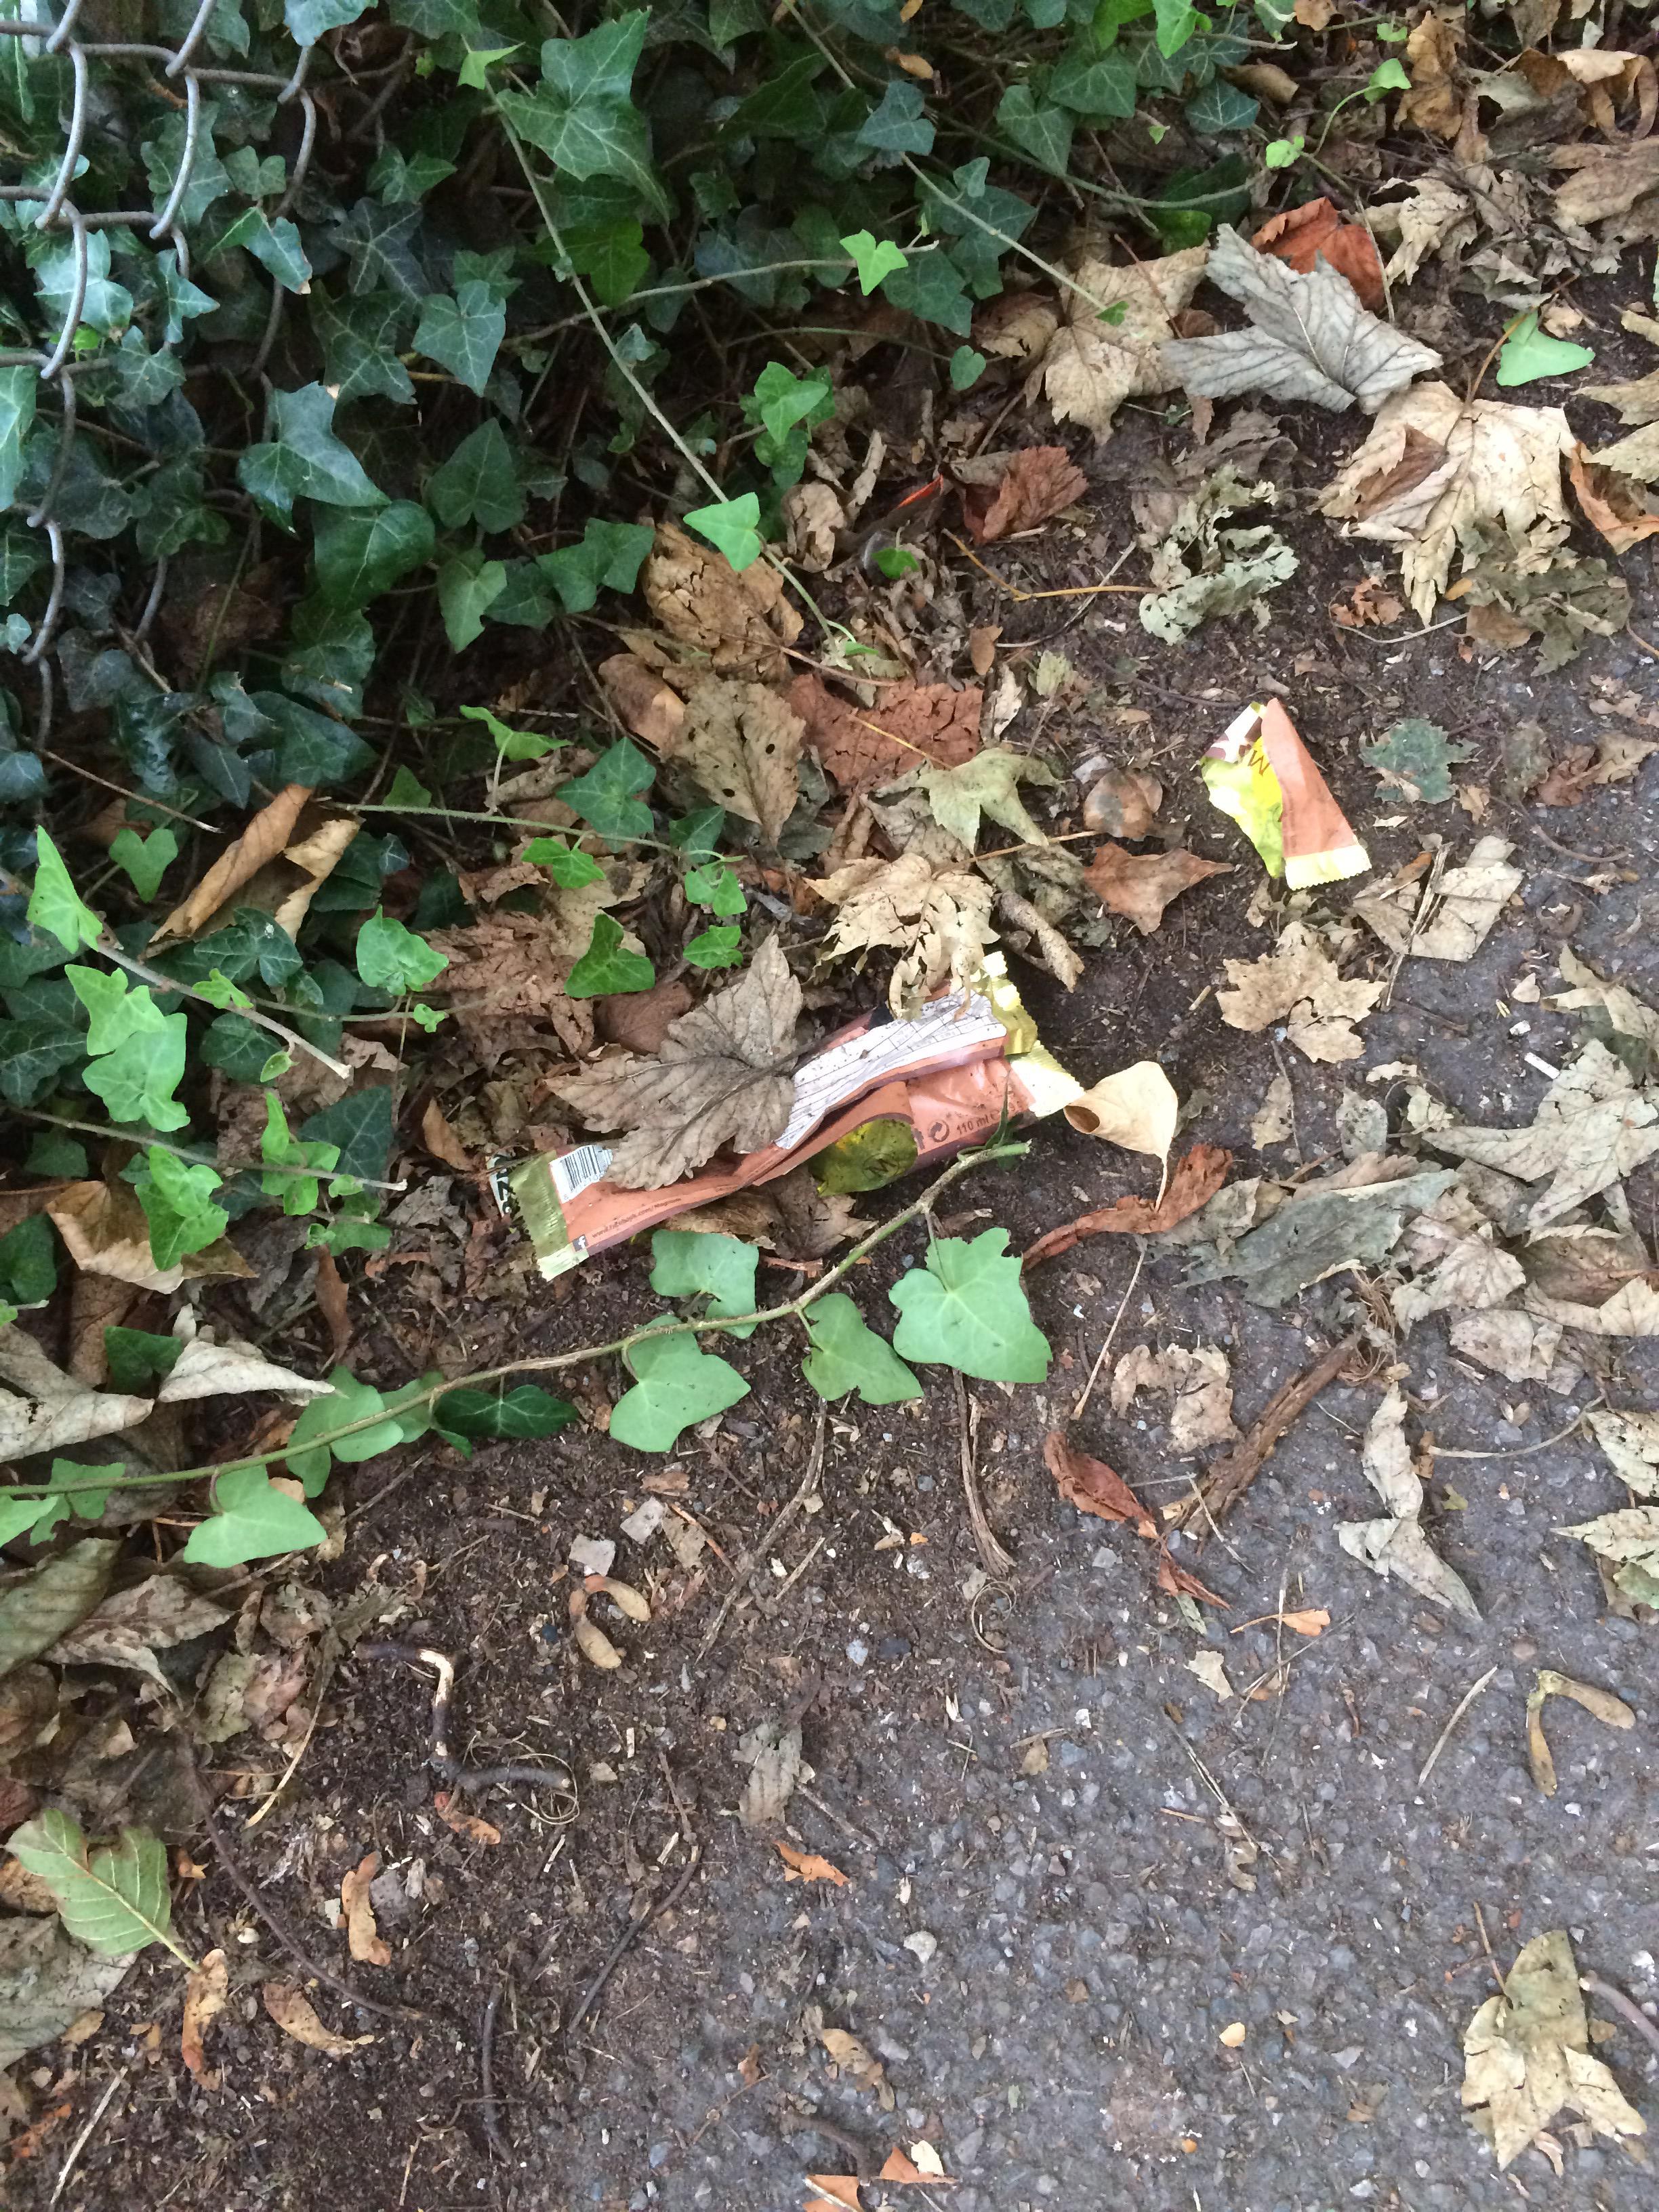
Object: Other plastic wrapper (Plastic bag & wrapper)

Object: Other plastic wrapper (Plastic bag & wrapper)